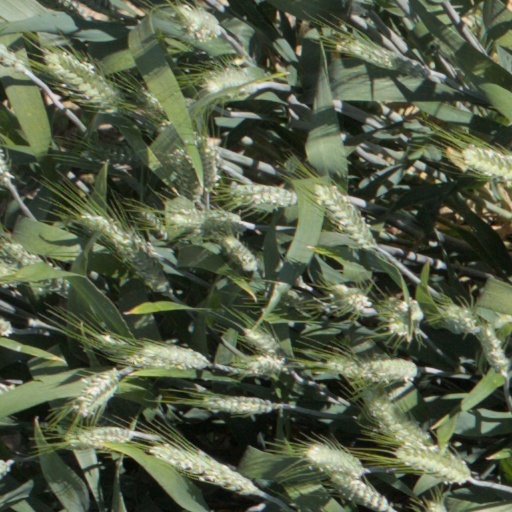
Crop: wheat